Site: brandenburg
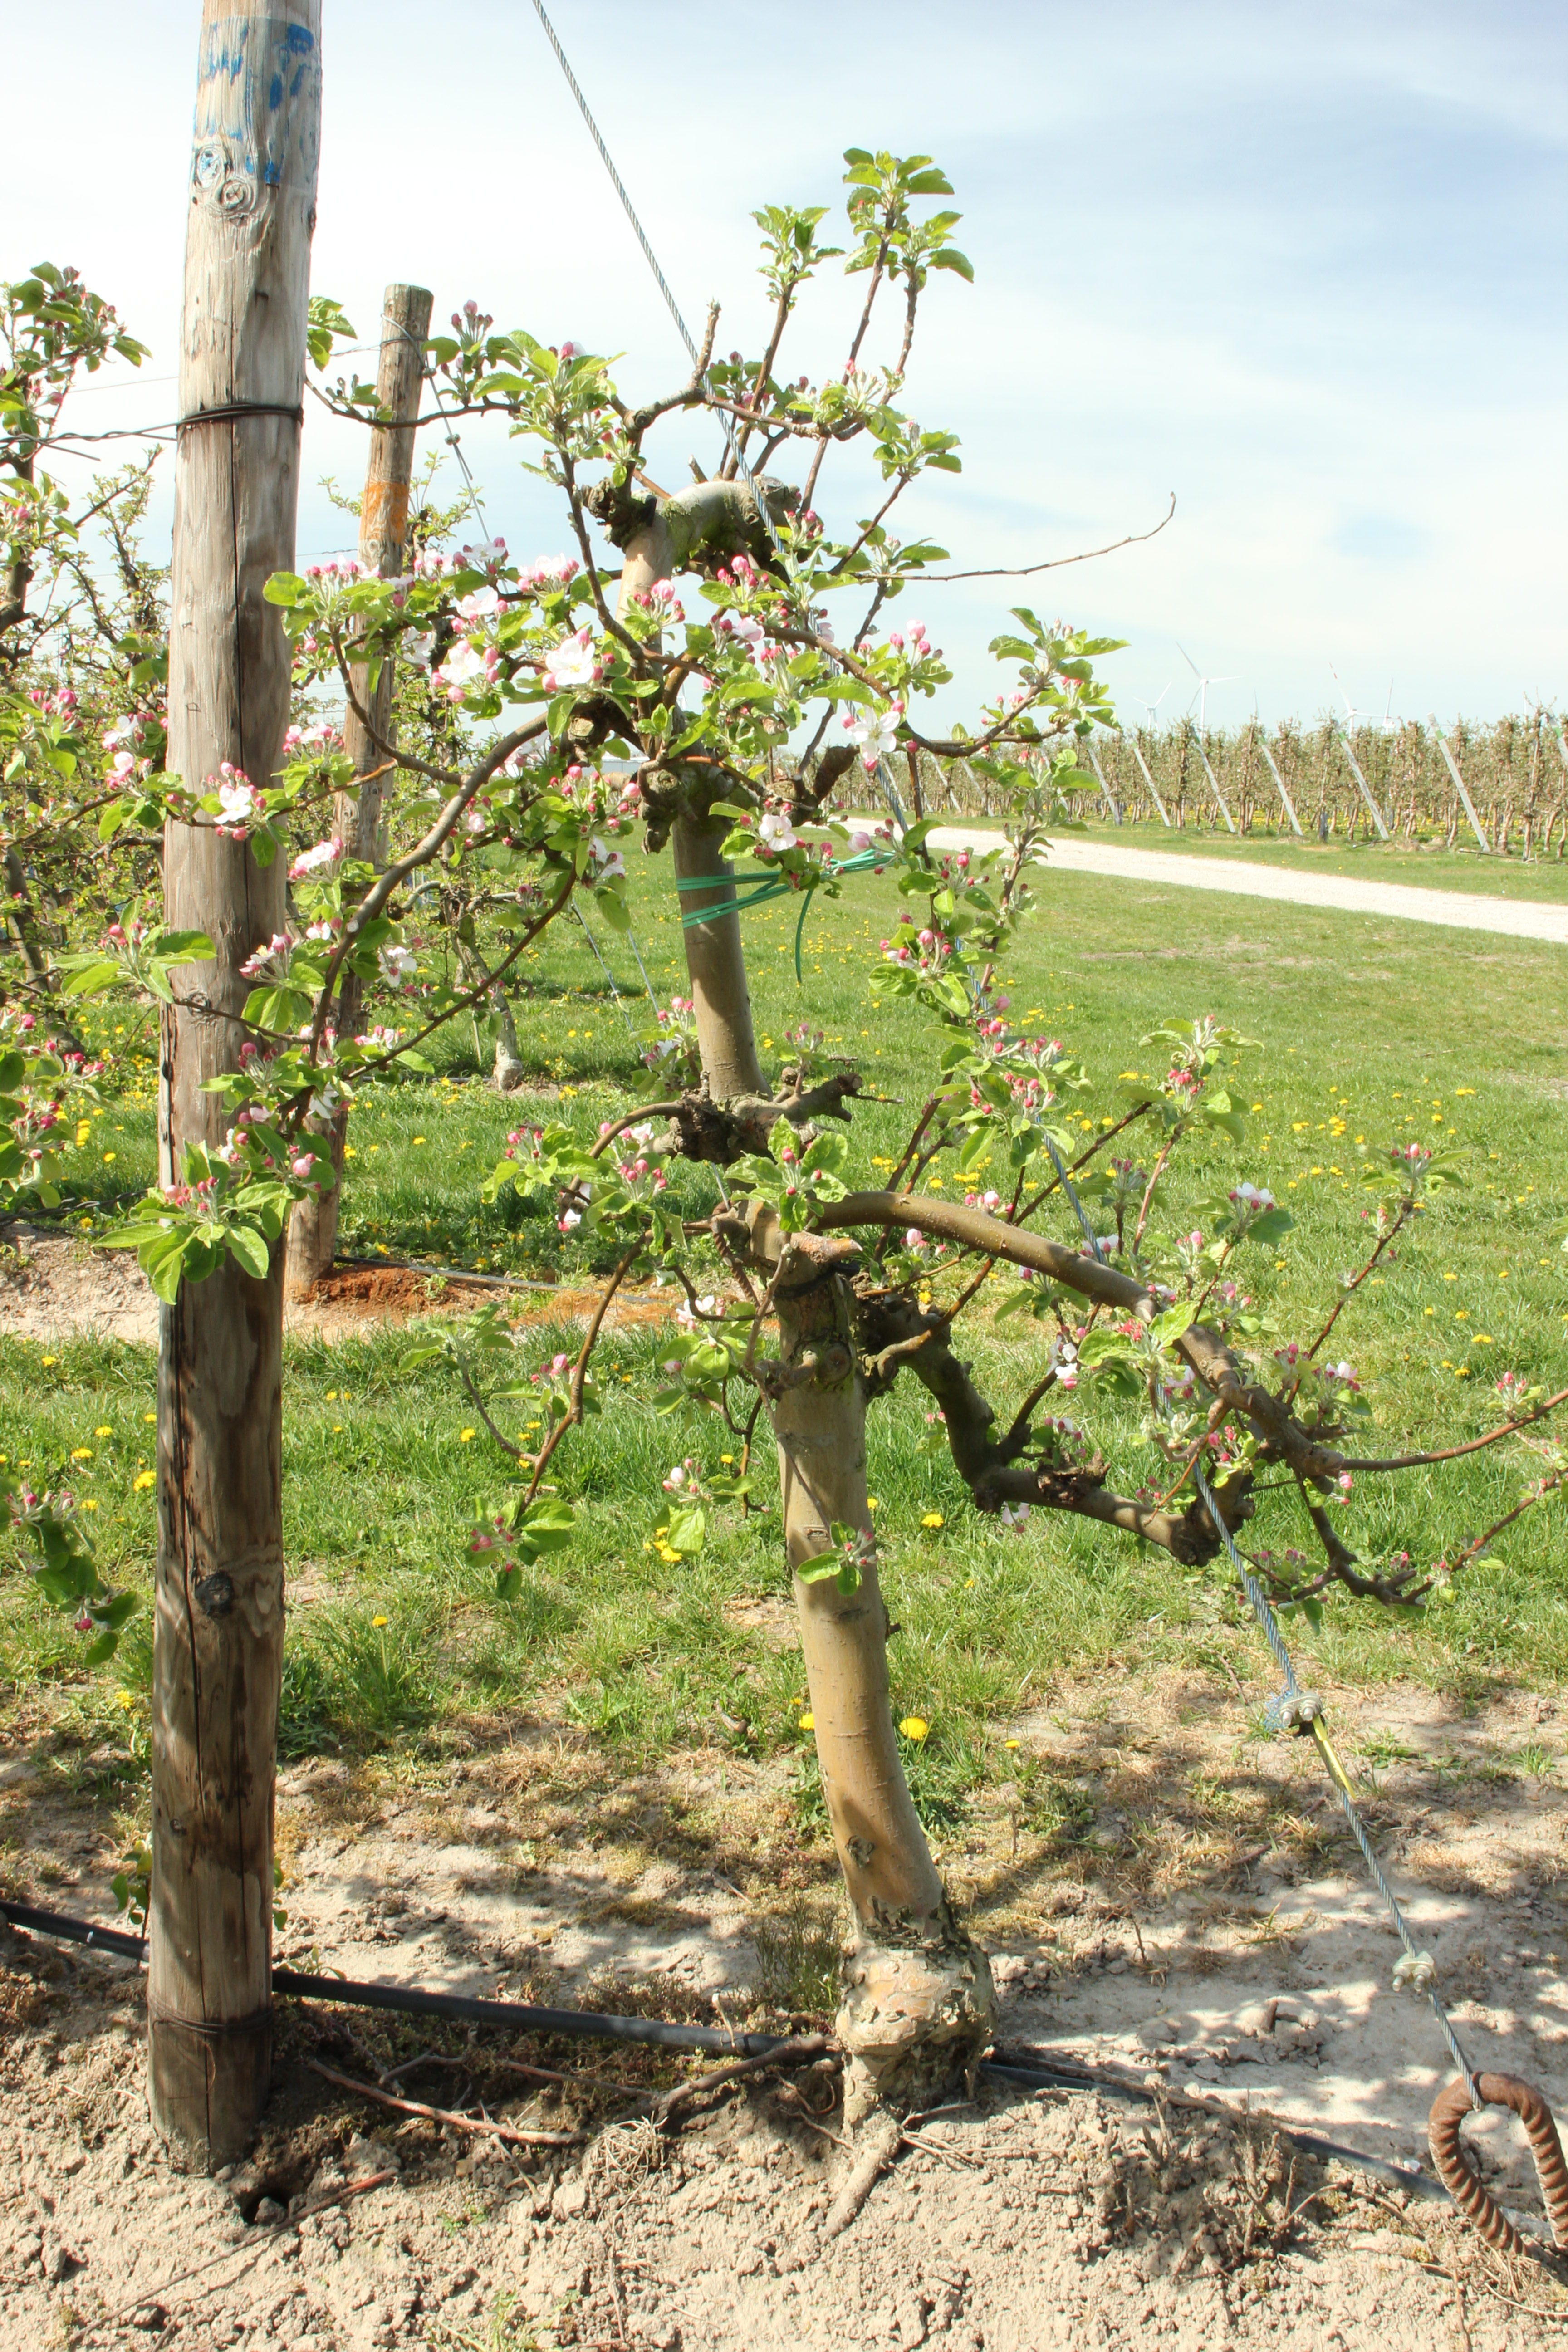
Growth stage (BBCH 57): Inflorescence emergence